Boycotts of Israel

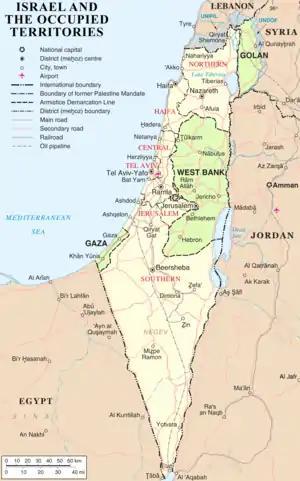
Israel and Israeli-occupied territories

A campaign for an academic boycott of Israel was launched in April 2004 by a group of Palestinian academics and intellectuals in Ramallah, in the West Bank, that formed the Palestinian Campaign for the Academic and Cultural Boycott of Israel (PACBI) as part of the Boycott, Divestment and Sanctions (BDS) campaign. The campaign calls for BDS activities against Israel to put international pressure on Israel, in this case against Israeli academic institutions, all of which are said by PACBI to be implicated in the perpetuation of Israeli occupation, in order to achieve BDS goals. Since then, proposals for academic boycotts of particular Israeli universities and academics have been made by academics and organizations in the Palestinian territories, the United States, the United Kingdom, and other countries. The goal of the proposed academic boycotts is to isolate Israel in order to force a change in Israel's policies towards the Palestinians, which proponents argue are discriminatory and oppressive, including oppressing the academic freedom of Palestinians.